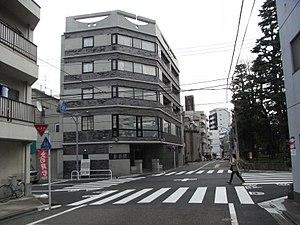
La Ligue communiste révolutionnaire du Japon (faction marxiste révolutionnaire) est un groupe trotskyste, souvent appelé Kakumaru-ha. Elle est classifiée comme organisation violente.